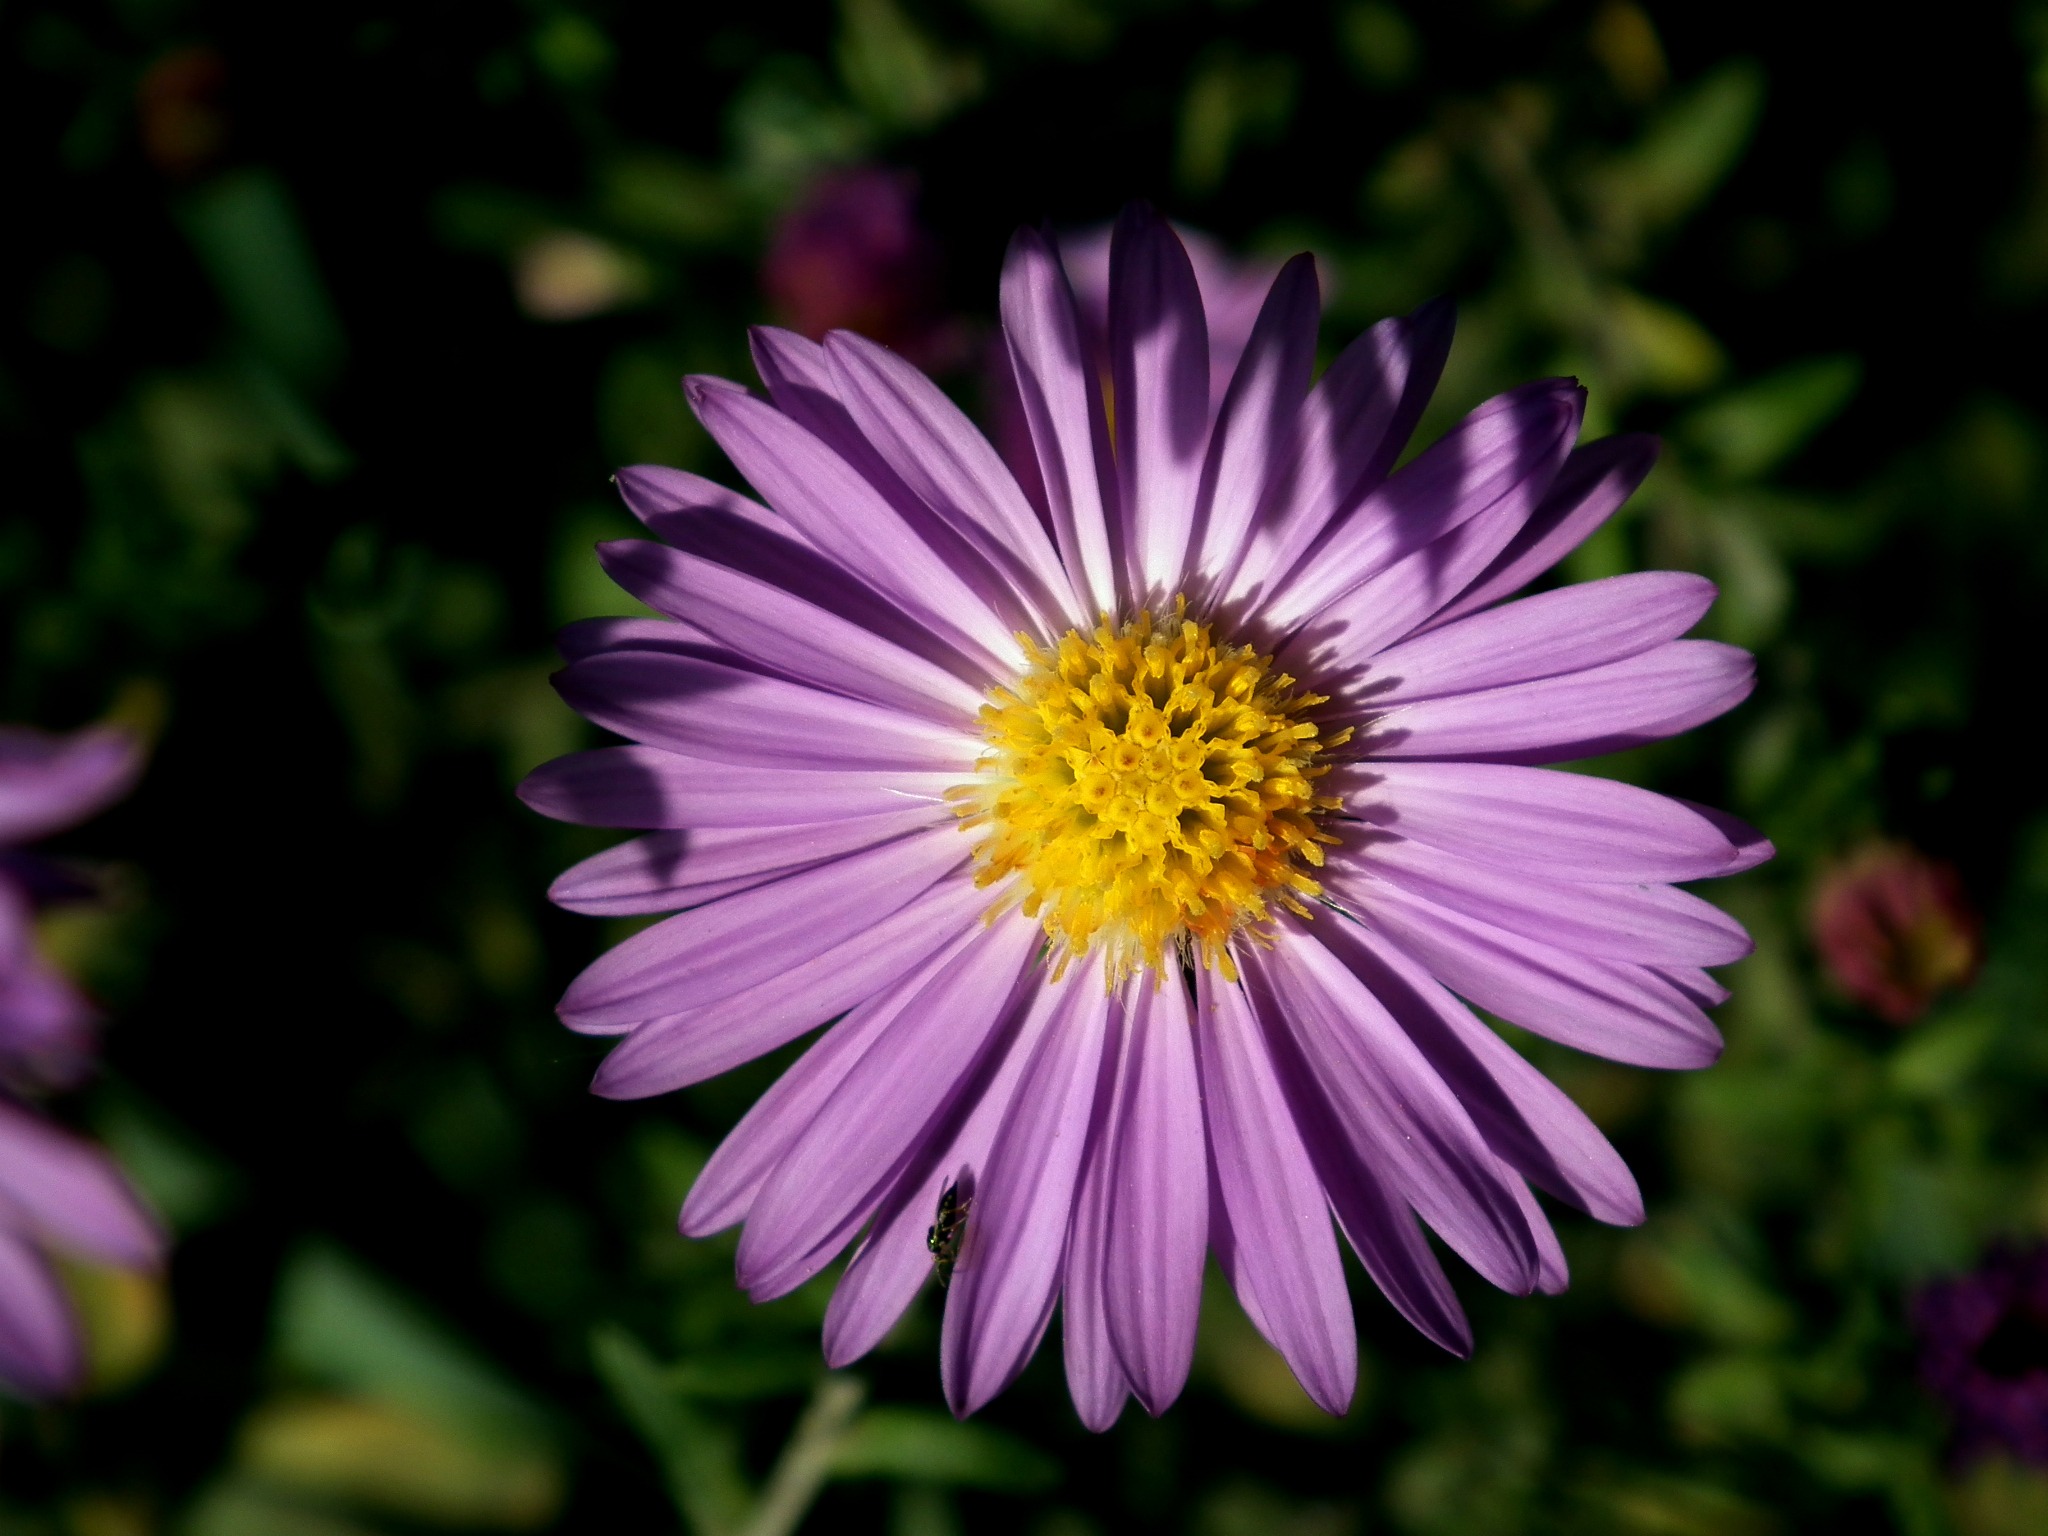
plant, flower, purple, petal, bloom, daisy, green, botany, colorful, garden, flora, wildflower, flowers, flower bed, petals, bright, aster, chrysanthemum, macro photography, summer flowers, garden flowers, garden flower, beautiful flower, flowering plant, daisy family, oxeye daisy, annual plant, plant stem, land plant, marguerite daisy, garden cosmos